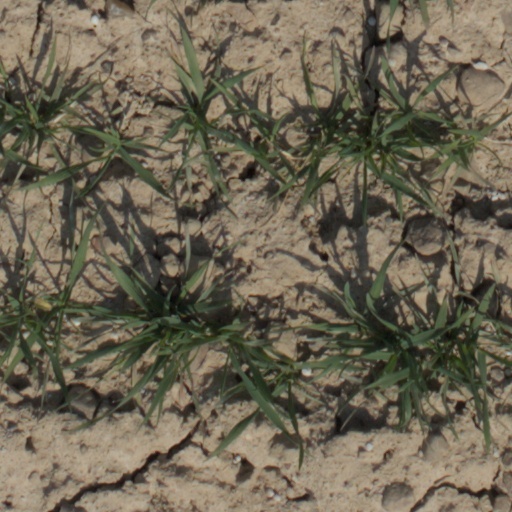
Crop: wheat